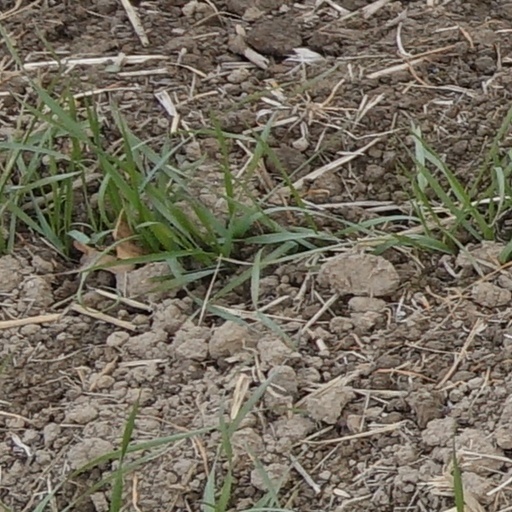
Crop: wheat